Malaysian cuisine

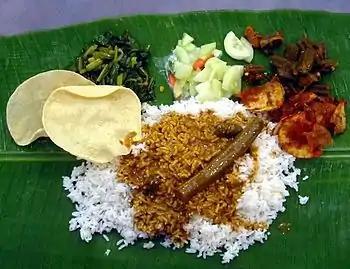
A typical serving of banana leaf rice.

Locally-grown produce is available year-round as Malaysia is a tropical country and does not have four seasons. During rainy seasons, vegetable yields may decrease (which may result in an increase in market price), but rarely if ever stop altogether. Imported produce has made inroads into the market in recent years, either to supplement local demand for essential ingredients like garlic and potatoes, or to supply produce which does not grow well in Malaysia's climate and soil conditions. A few regions in Malaysia, like Cameron Highlands and the foothills adjacent to Mount Kinabalu provide the appropriate mean temperatures and soil conditions for the cultivation of temperate produce like tea.